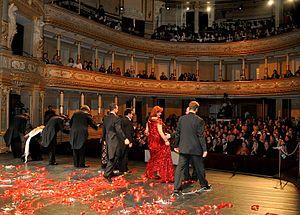
L'Opéra de Ljubljana est un opéra de Ljubljana, la capitale de la Slovénie. Il héberge l'Opéra national et le Ballet national slovène. Il se situe entre le bâtiment du Parlement slovène, le Musée national et la Galerie nationale.